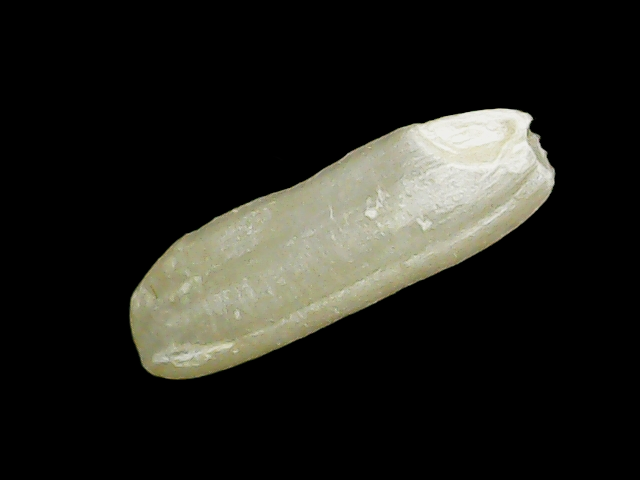
Rice variety: Binadhan26